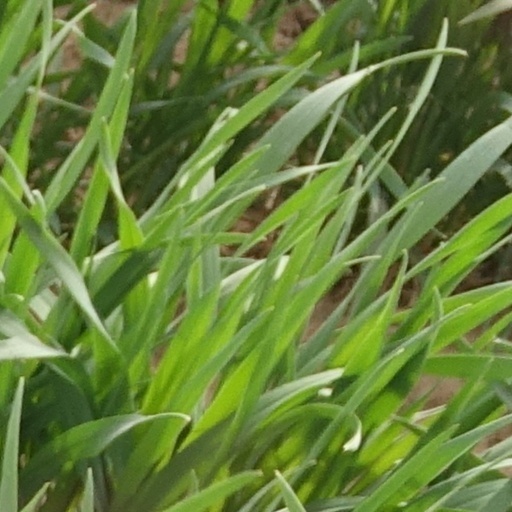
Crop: wheat